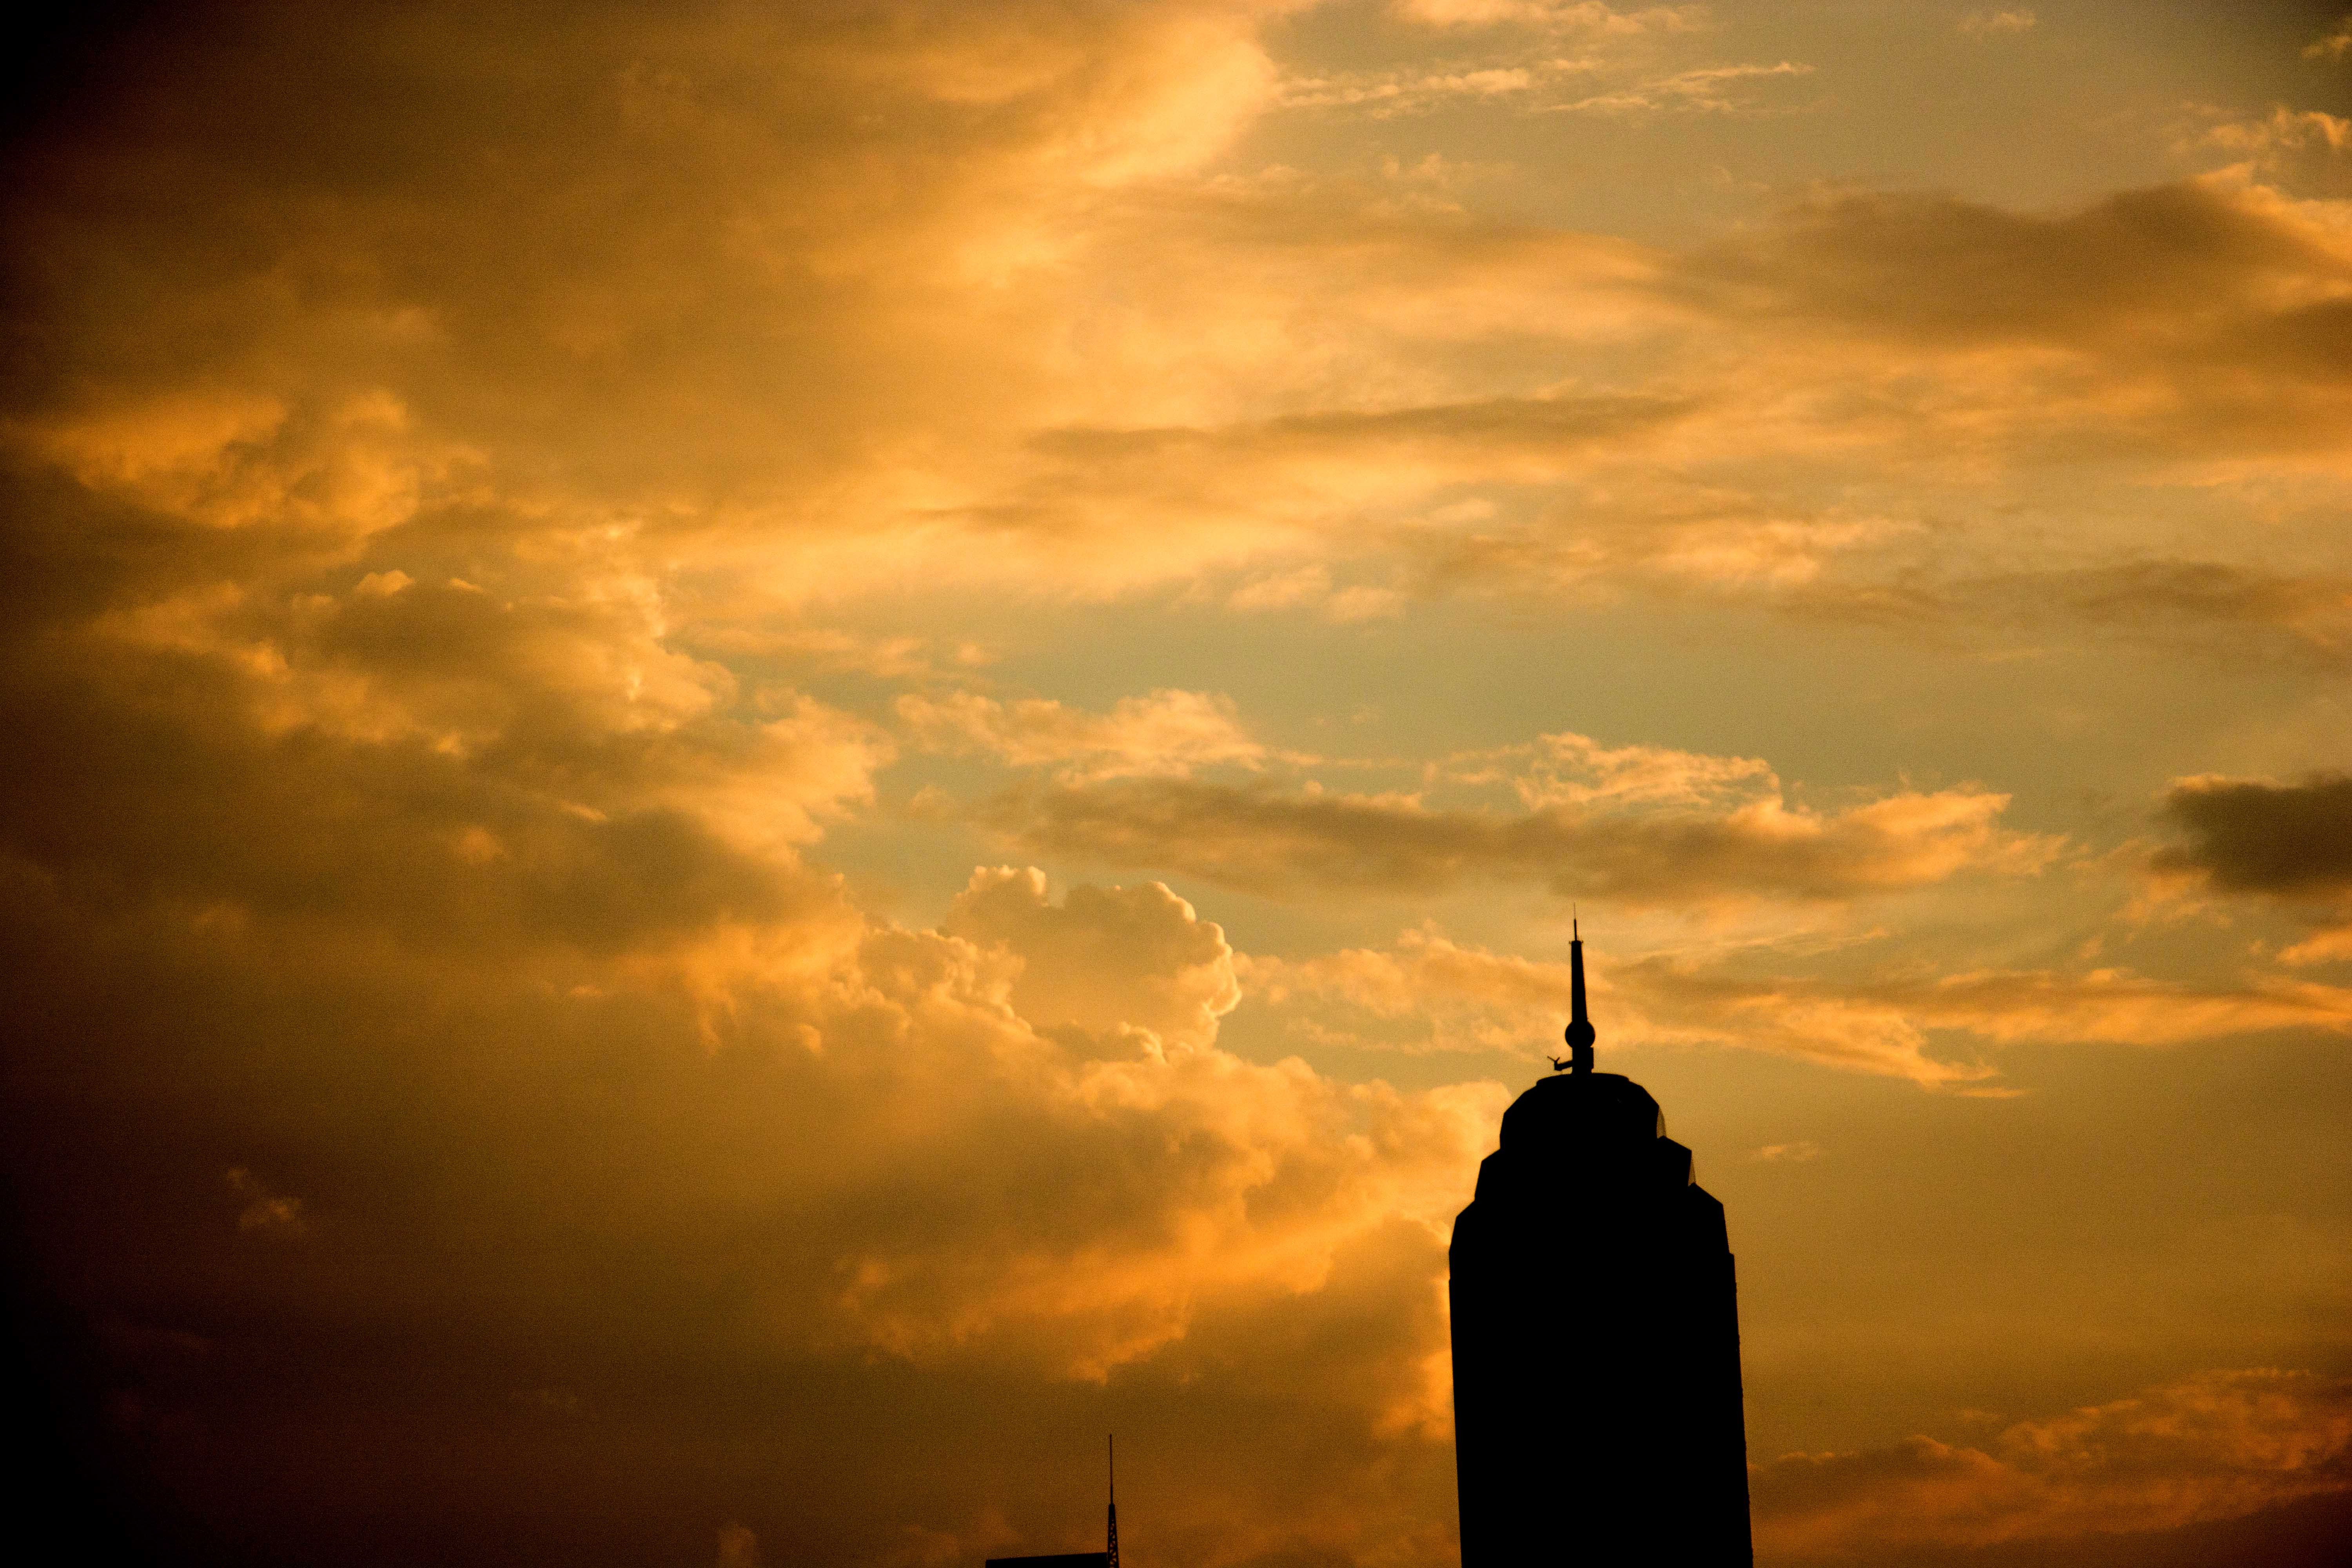
horizon, cloud, sky, sun, sunrise, sunset, sunlight, morning, dawn, atmosphere, dusk, evening, afterglow, meteorological phenomenon